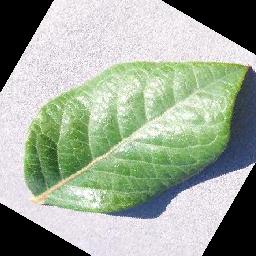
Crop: blueberry
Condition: healthy